Chaim Sztajer

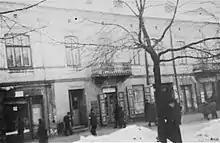
A photo of the Czestochowa ghetto where Sztajer was detained prior to being deported to the Treblinka extermination camp, circa 1942

On 3 September 1939, the city of Częstochowa was annexed by Nazi Germany. The Częstochowa Ghetto was established on 9 April 1941. When the ghetto was established, Sztajer's apartment fell within the perimeter of the ghetto, and he was not forced to relocate. The liquidation of the ghetto began on 22 September 1942 and Sztajer was deported with his wife and daughter to the Treblinka extermination camp on 3 October 1942.